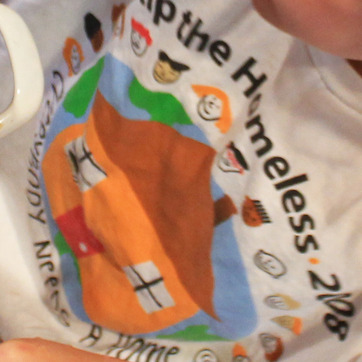
Material: fabric